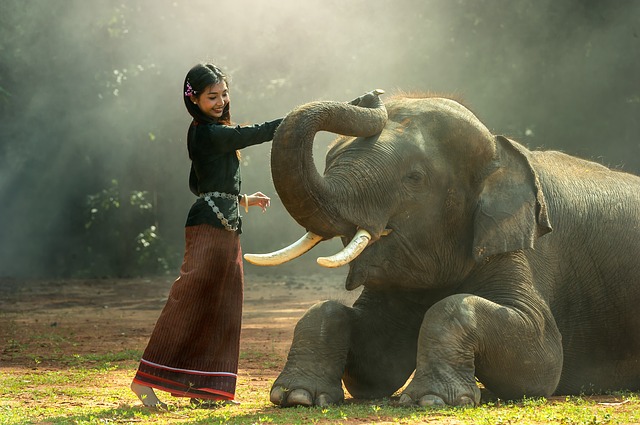
Label: elefante